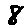
Label: 8